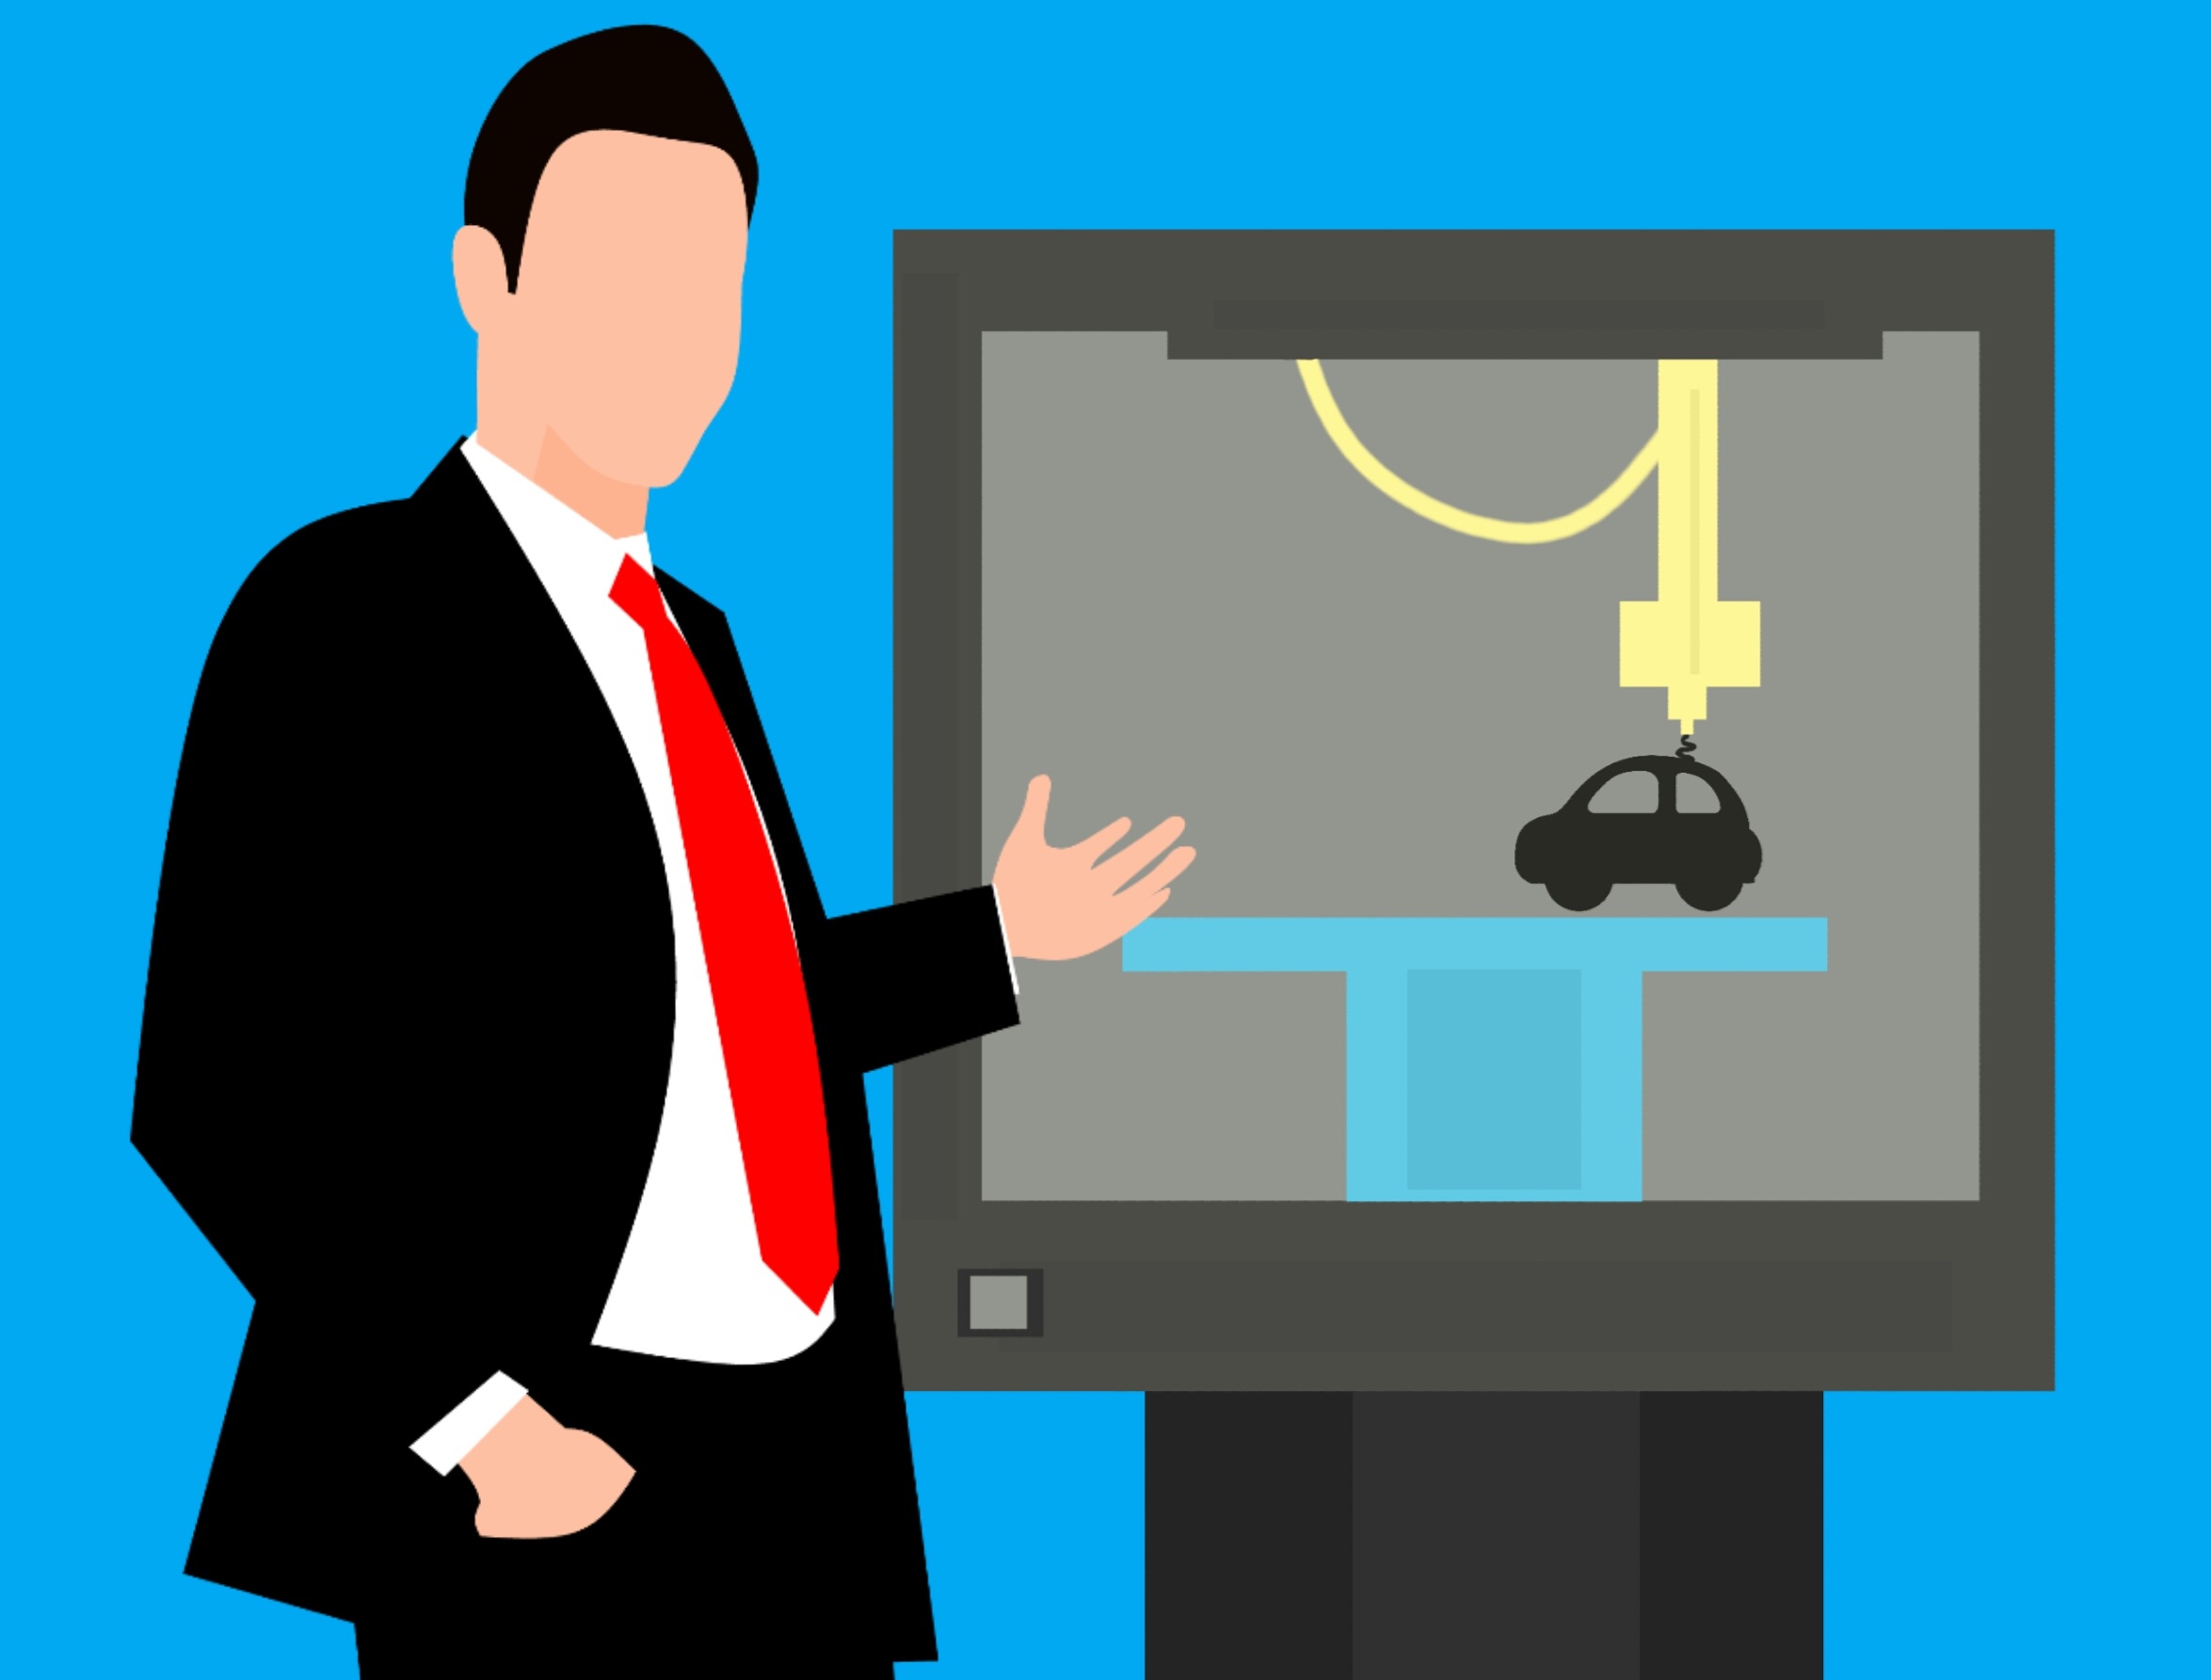
printer, print, 3d, technology, cad, process, product, flat, future, futuristic, machine, smart, concept, design, graphic, car, tech, abstract, architecture, art, business, collection, computer, elements, gear, icons, interface, internet, isolated, manufacturing, modern, monitor, pictogram, plastic, production, project, sign, symbol, user, website, public speaking, human behavior, communication, standing, conversation, orator, job, businessperson, presentation, speaker, white collar worker, organization, management, font, collaboration